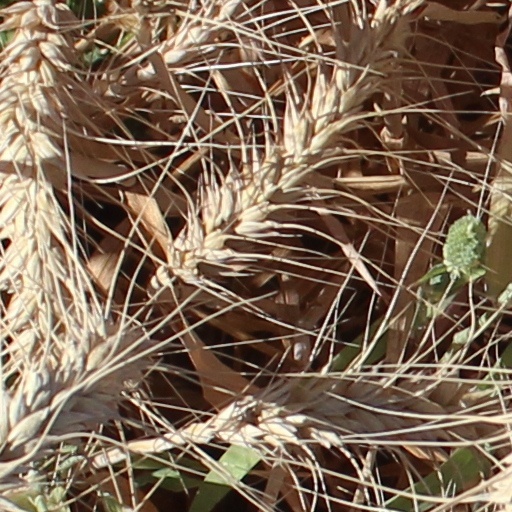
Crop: wheat